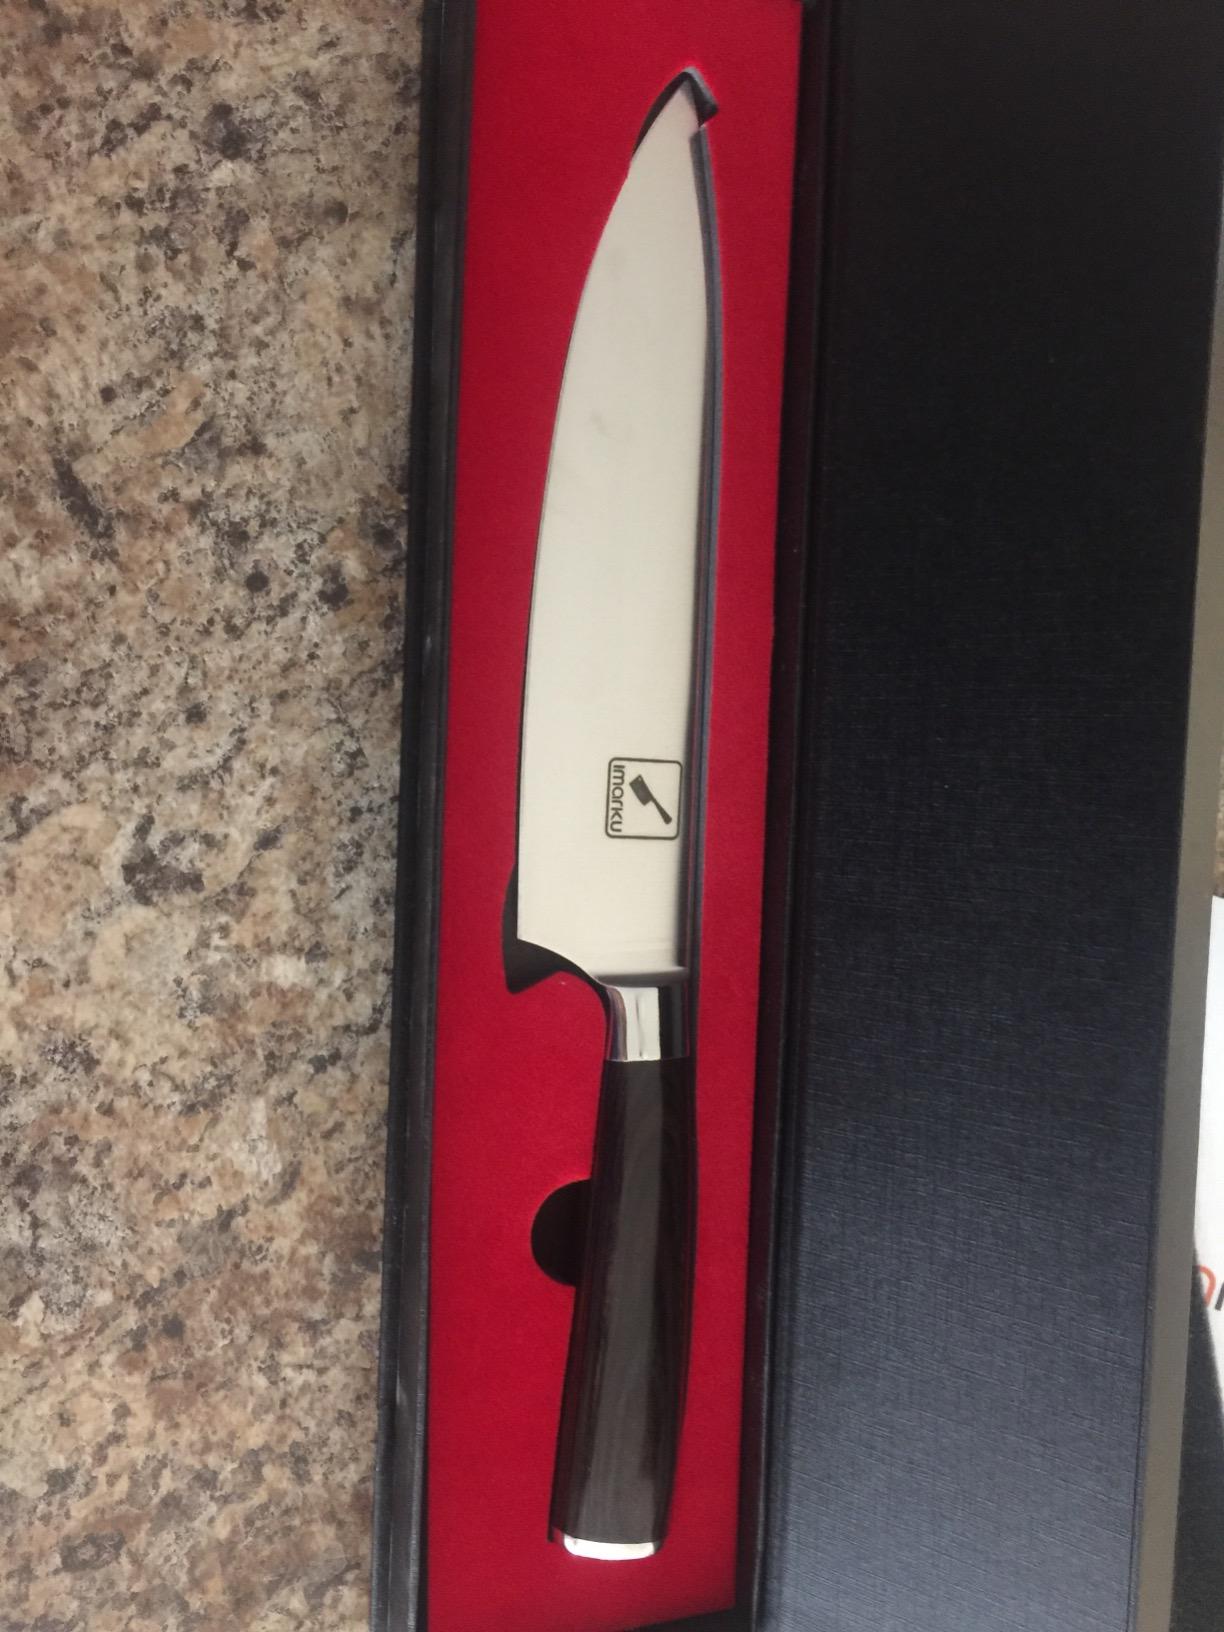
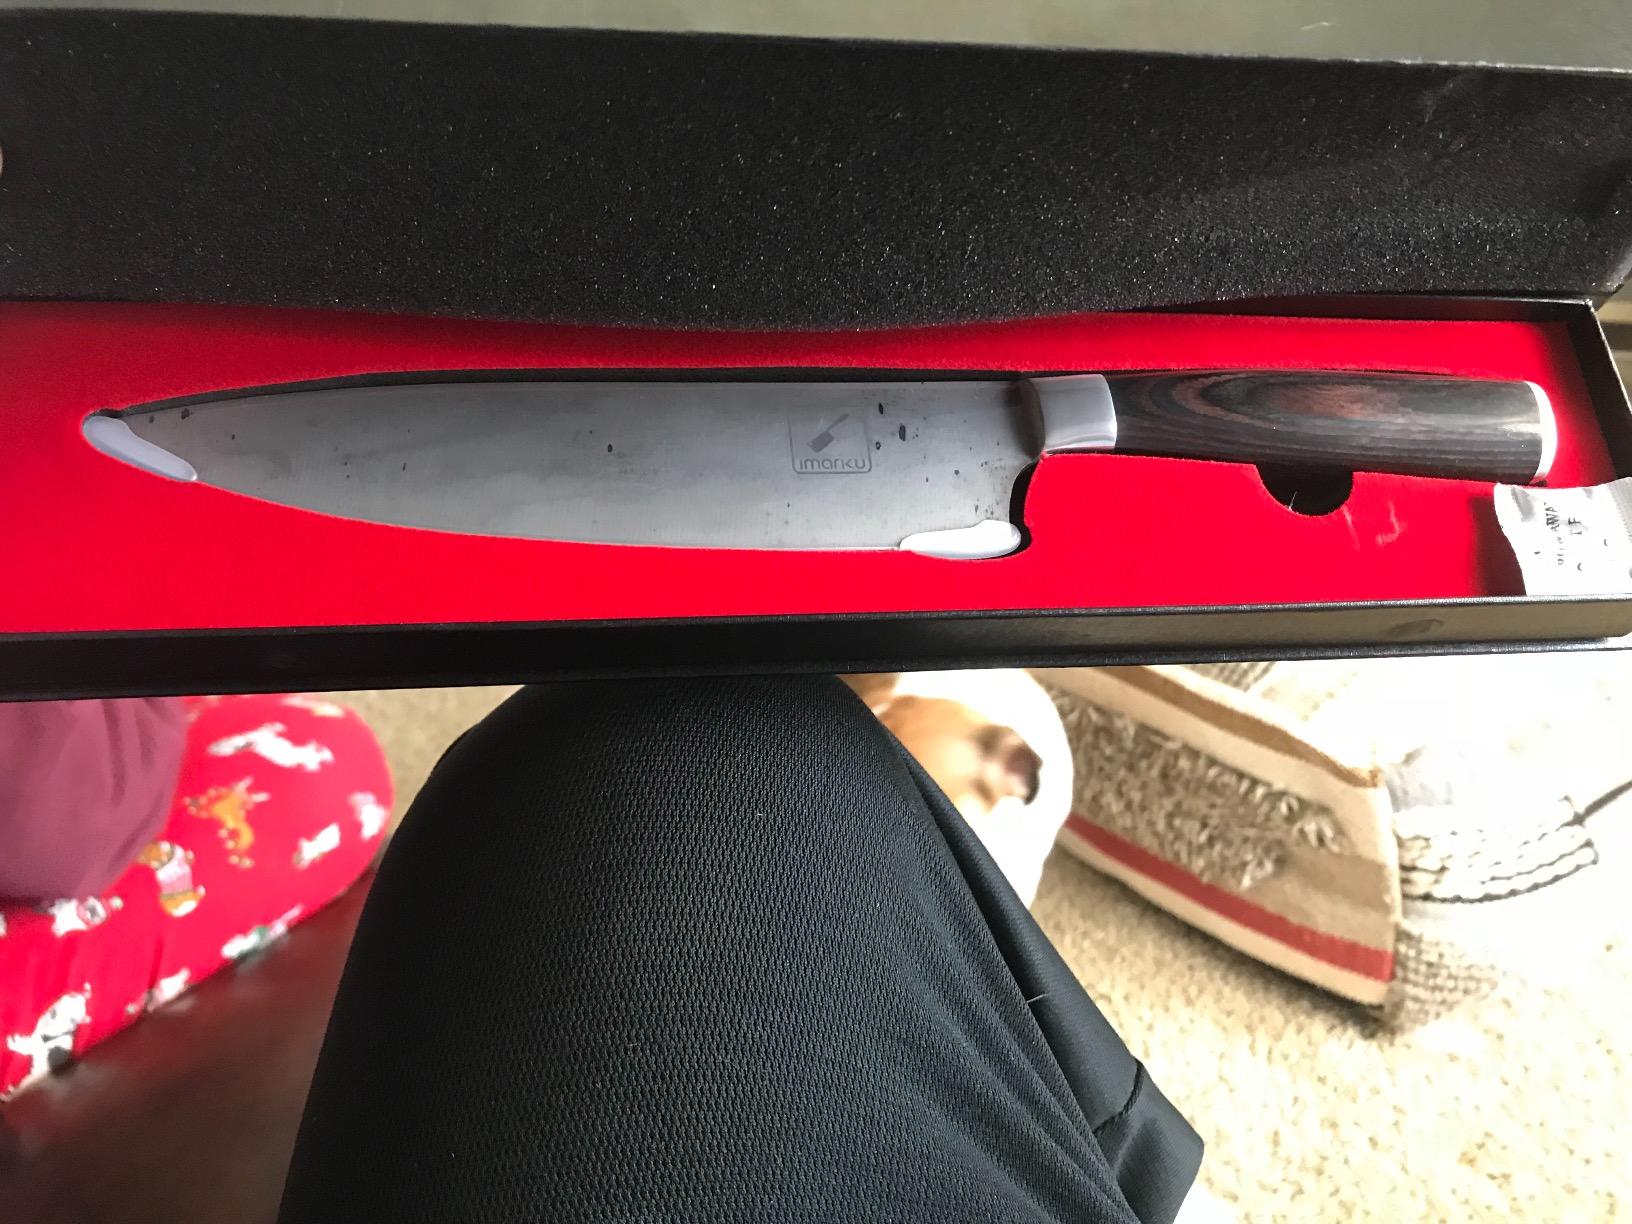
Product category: items_knife
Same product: yes